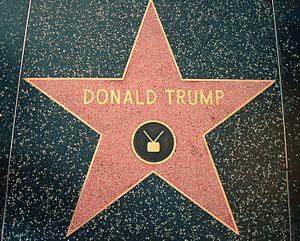
Donald John Trump, né le 14 juin 1946 à New York, est un homme d'affaires, animateur de télévision et homme d'État américain. Il est le 45ᵉ président des États-Unis, depuis le 20 janvier 2017.